Tangier, Virginia

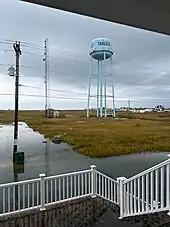
Tangier Island in October 2023, taken at high tide from the steps of Tangier Combined School.

The island is at risk of disappearing due to upland to wetland conversion and rising sea levels caused by climate change; since 1850, the island's landmass has been reduced by 67%. Under a mid-range sea level rise scenario, two of the islands' three ridges are expected to become wetland in the 2030s, with the third expected to succumb by 2051.